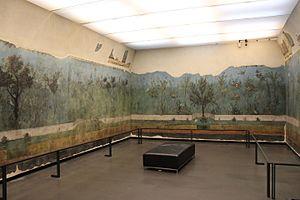
Le palais Massimo des Thermes est un palais du XIXᵉ siècle, situé à Rome, dans le quartier de Castro Pretorio, sur la Piazza dei Cinquecento, près de la gare Termini. Il doit son nom à la famille Massimo, qui en fut propriétaire, et aux thermes de Dioclétien, dont il est voisin.